Answer in natural language. Which object is closer to the camera taking this photo, glass metal tv stand (highlighted by a red box) or gray single seat fabric armchair (highlighted by a blue box)? Choose between the following options: gray single seat fabric armchair (highlighted by a blue box) or glass metal tv stand (highlighted by a red box)
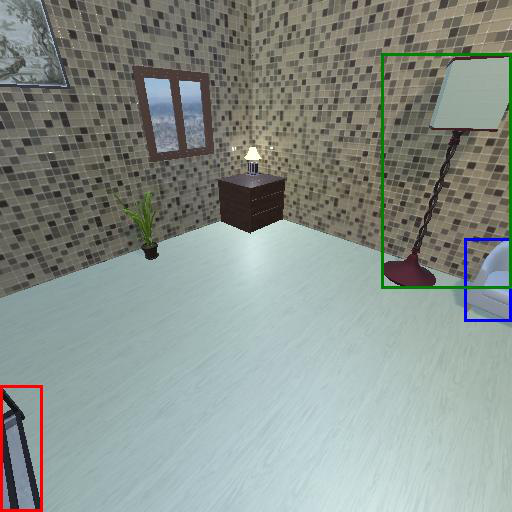
<answer>glass metal tv stand (highlighted by a red box)</answer>